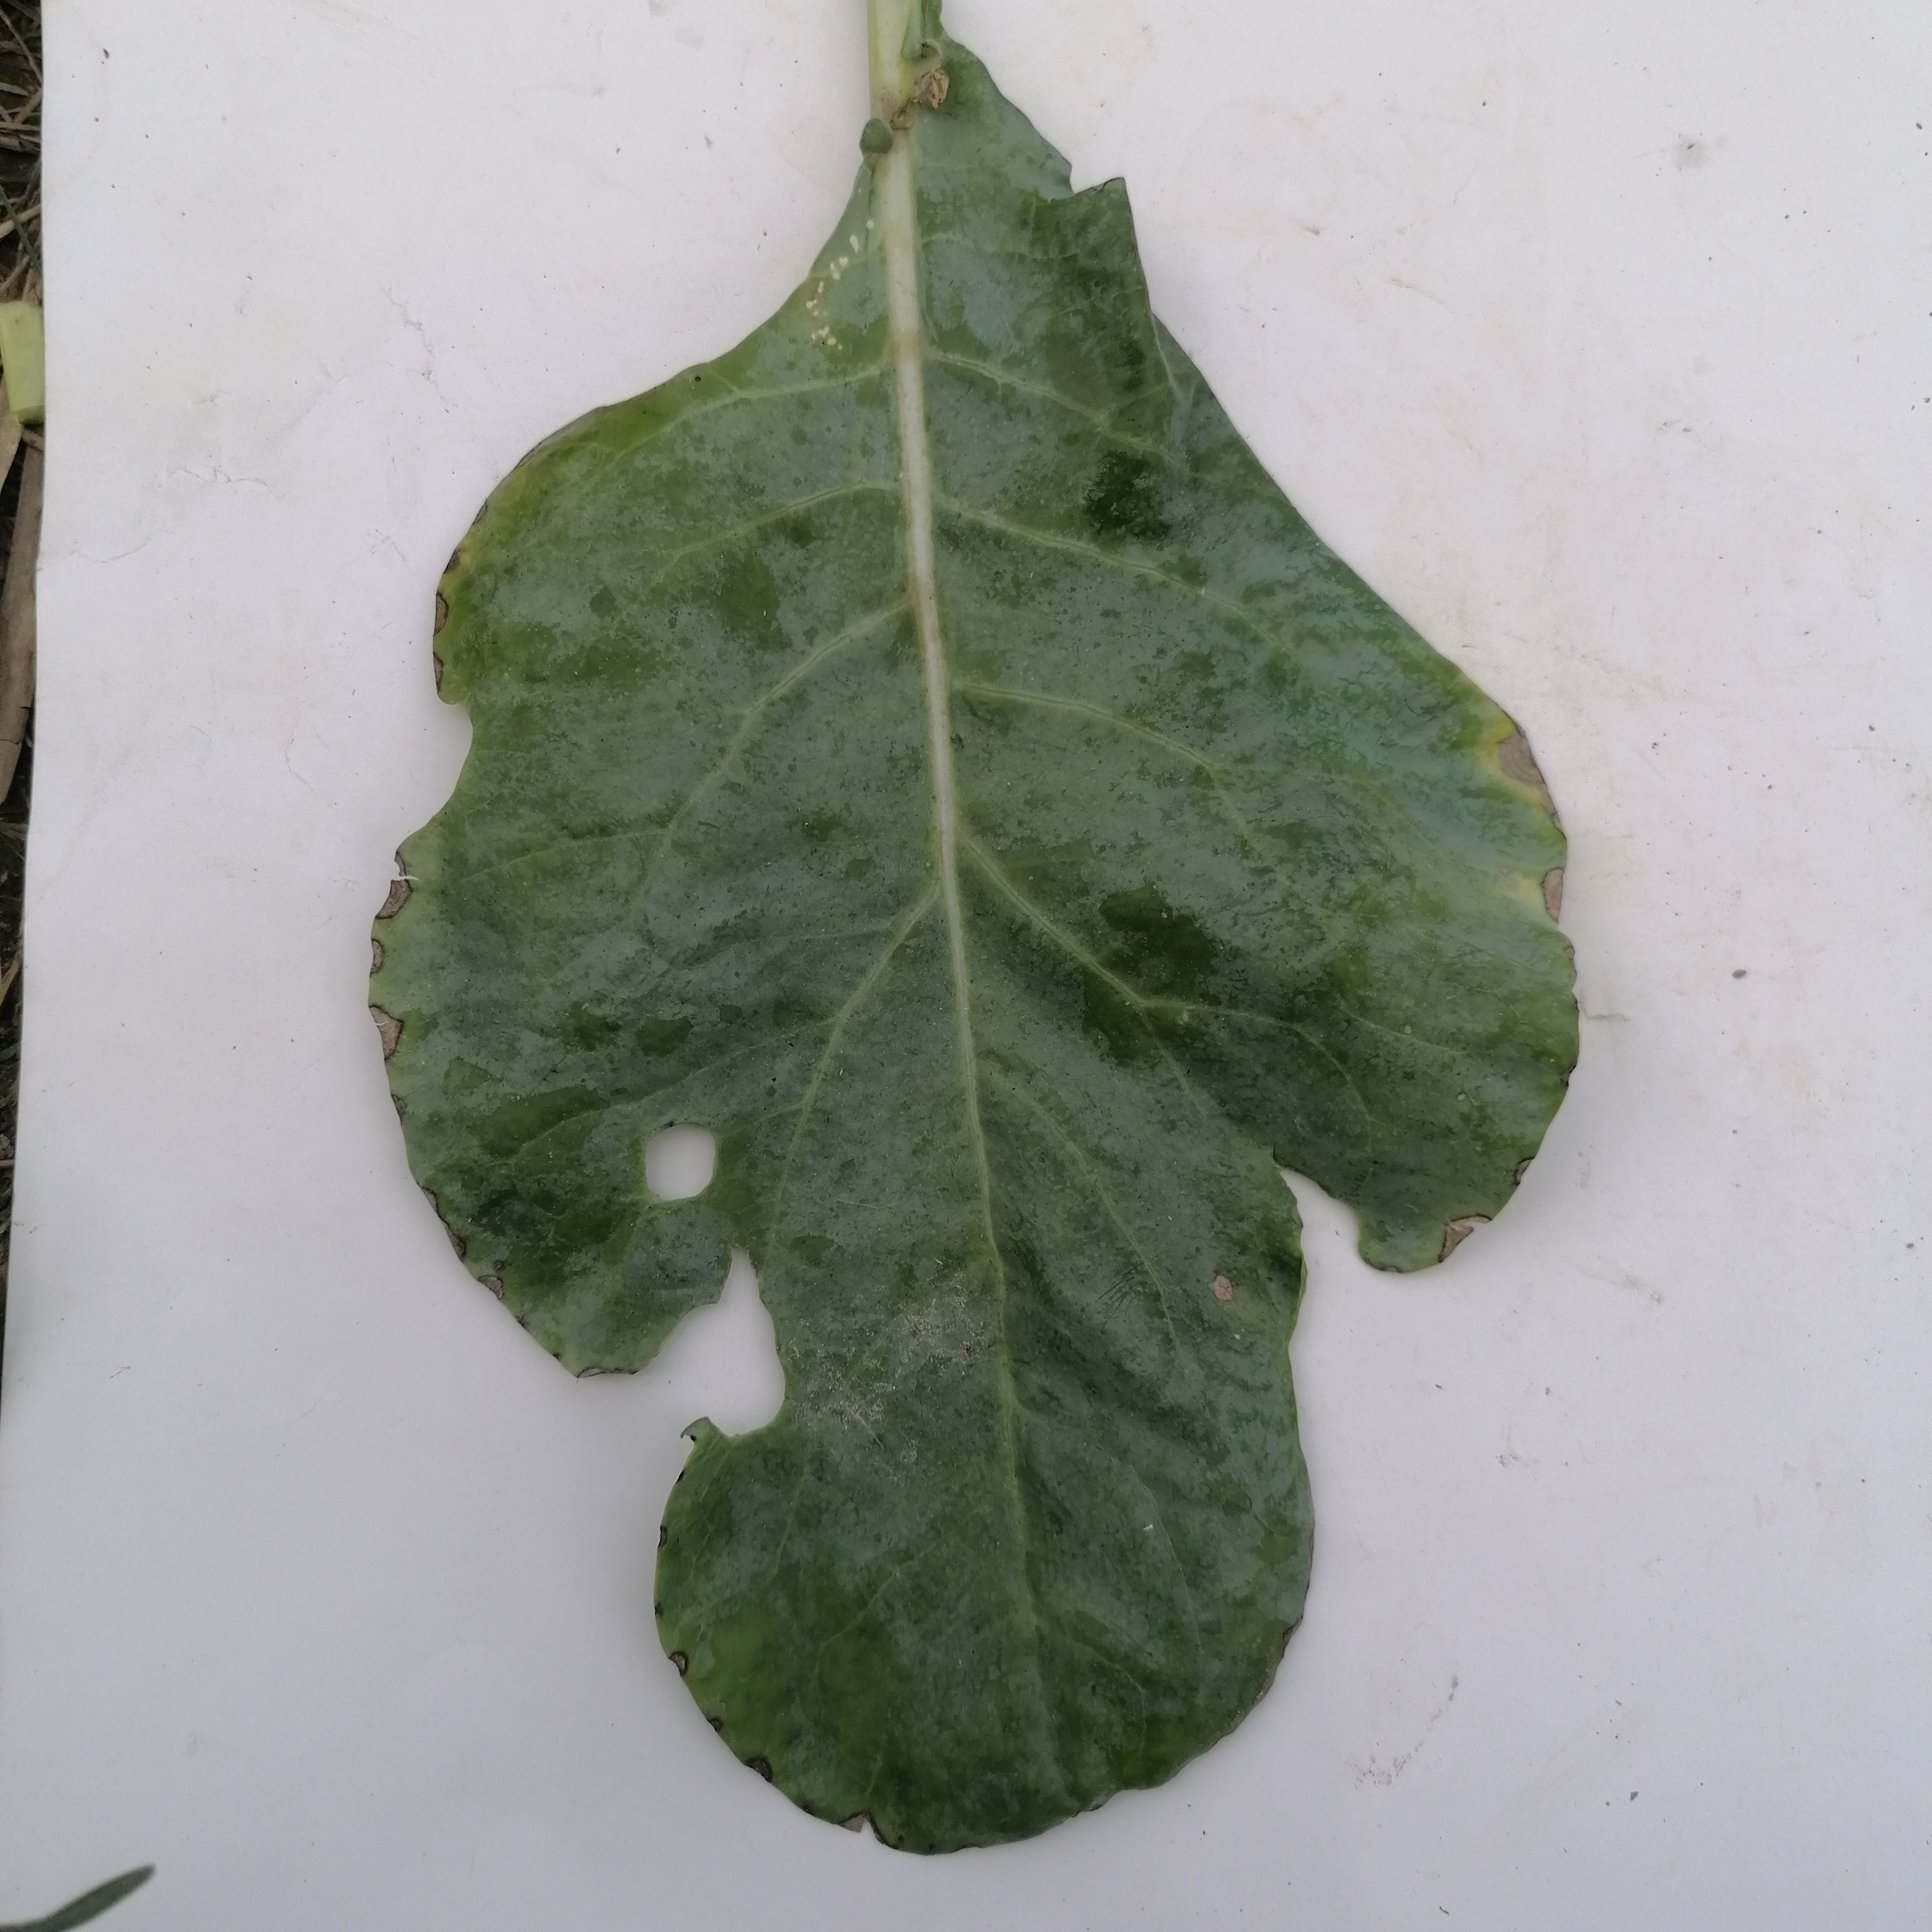
Label: Insect Hole